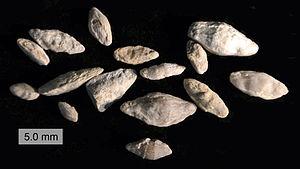
Les foraminifères forment un embranchement de protozoaires, caractérisés par leur squelette minéral perforé. Ce sont des protistes extrêmement abondants depuis plusieurs centaines de millions d'années, ce qui leur confère une grande importance au niveau écologique mais aussi scientifique.